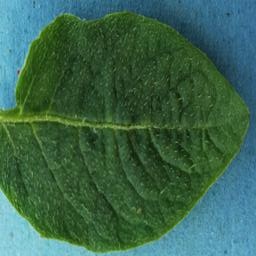
Etiqueta: Sana